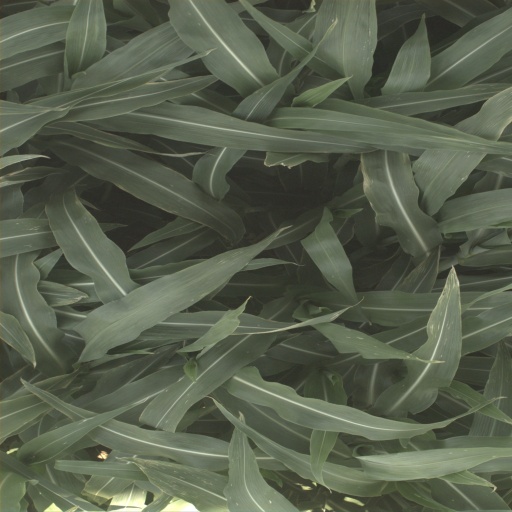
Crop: sorghum